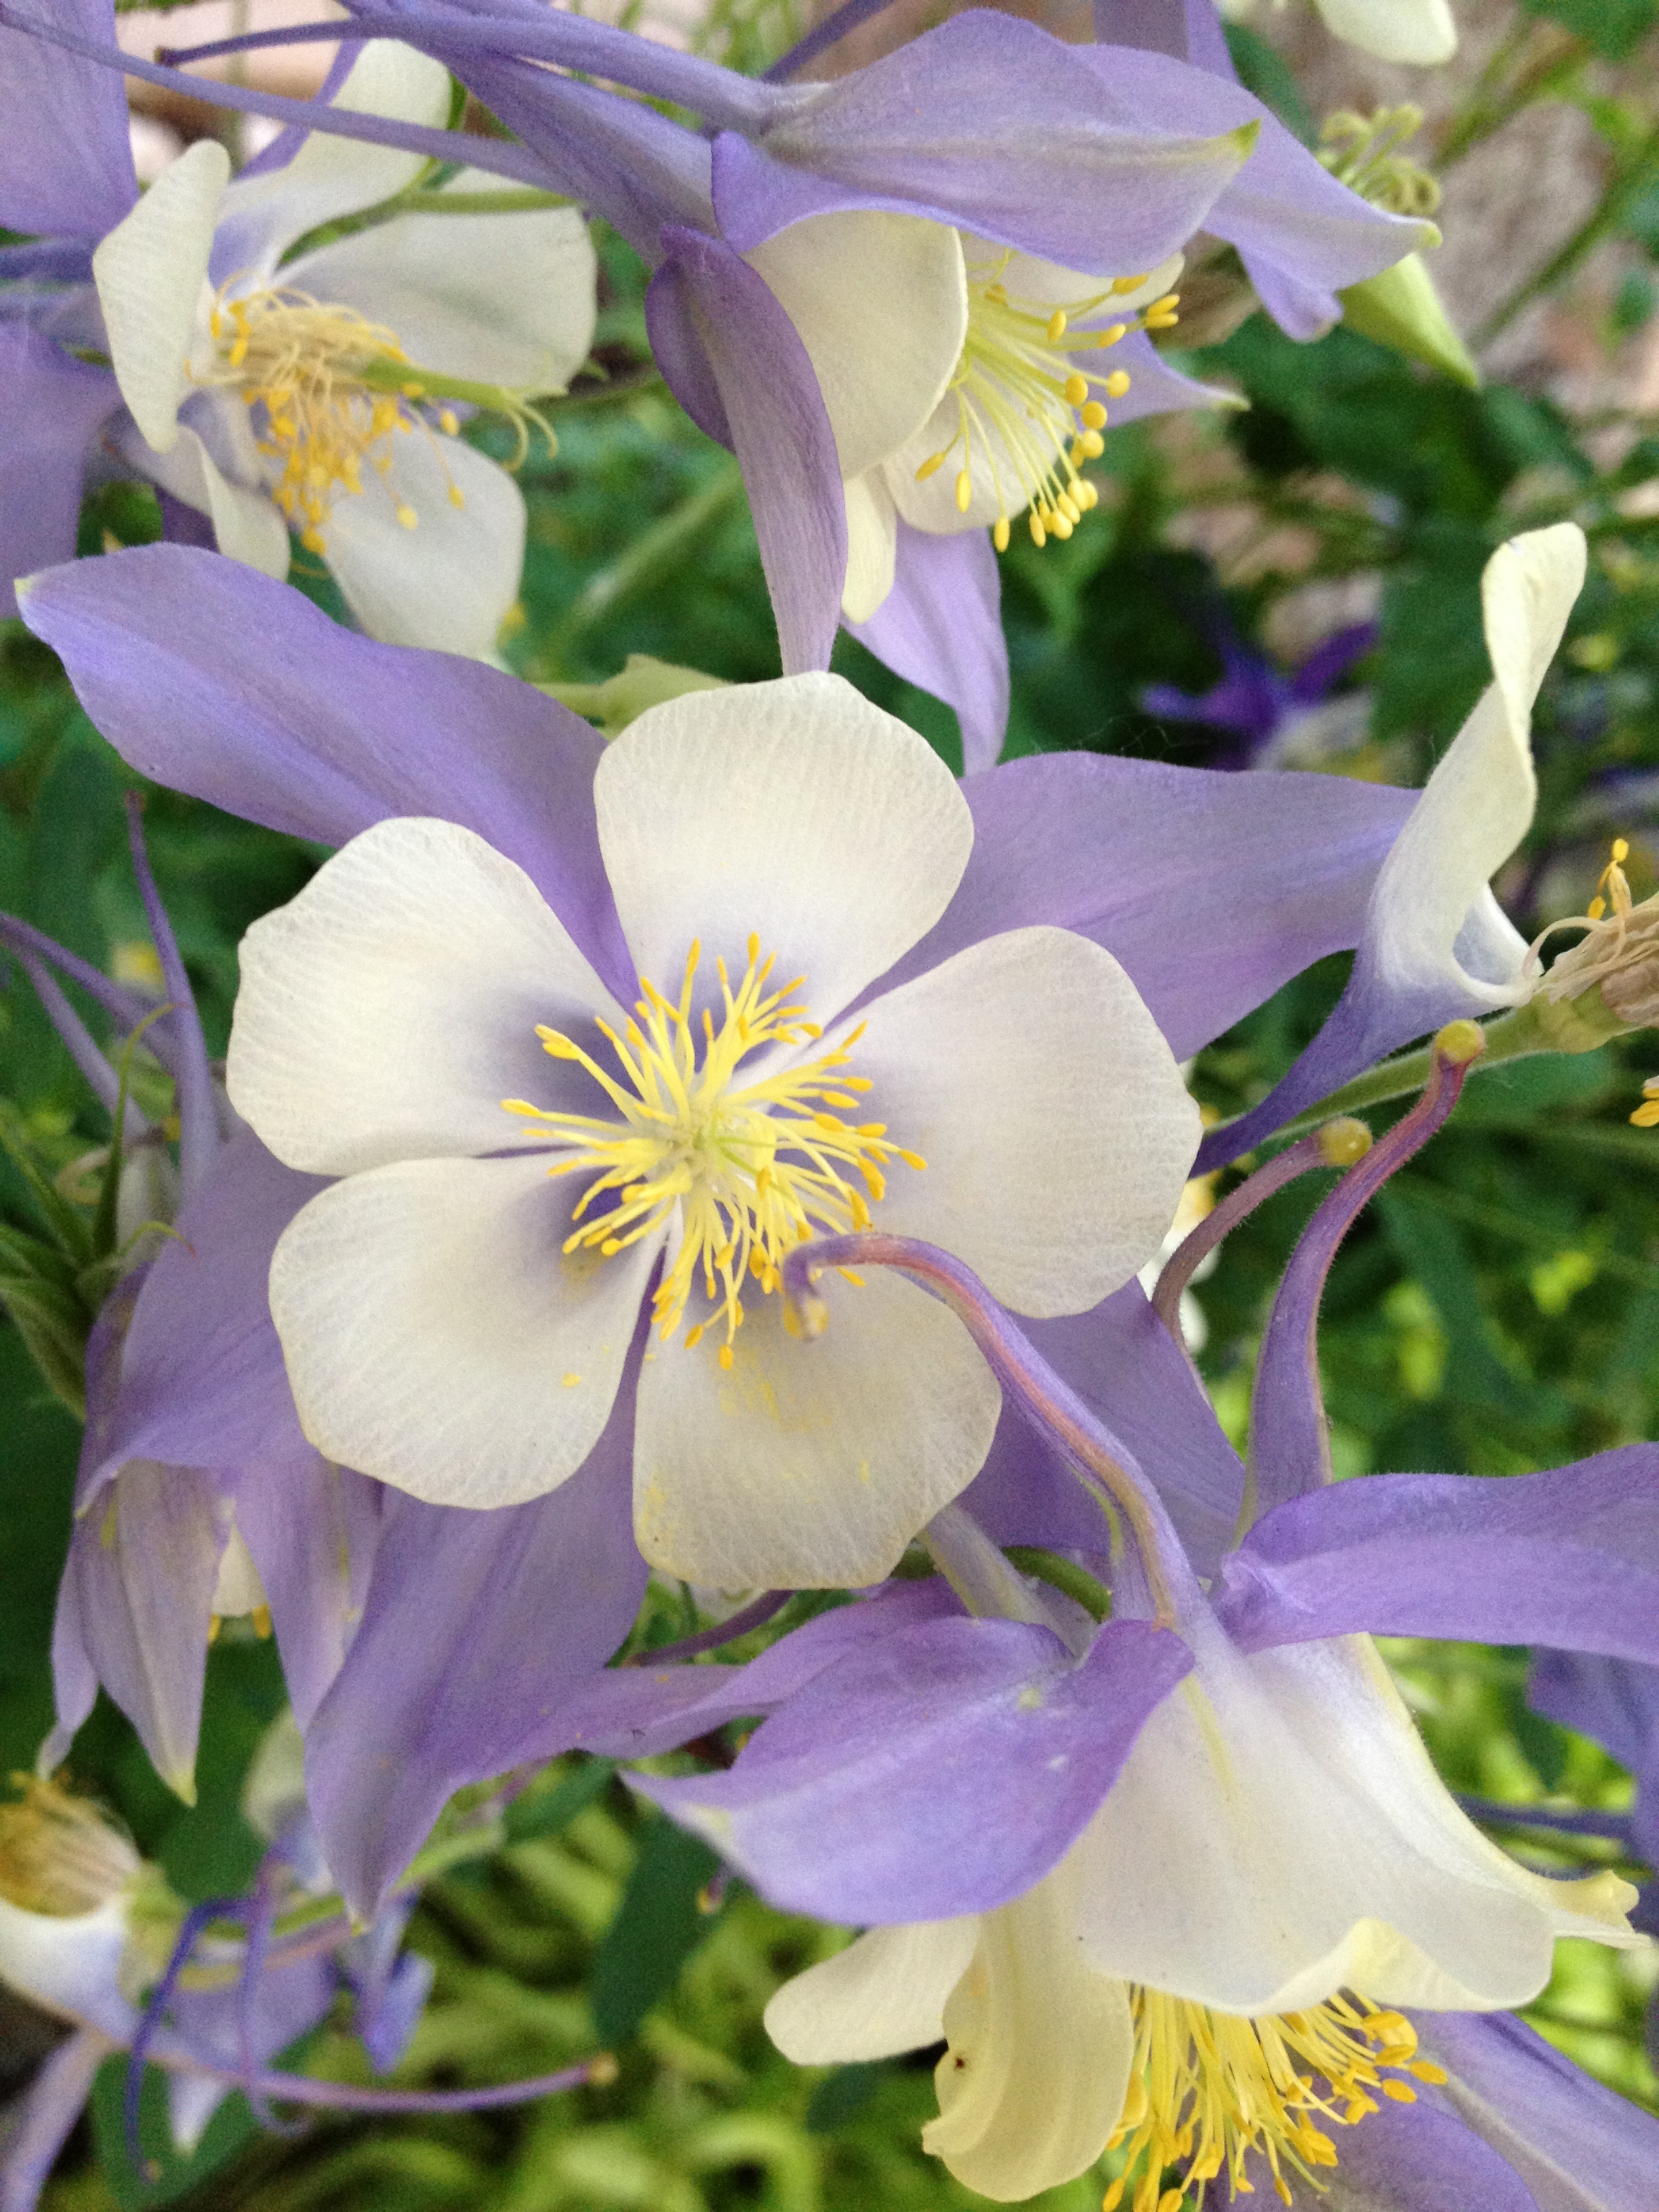
blossom, plant, flower, petal, botany, flora, perennial, wildflower, clematis, purple flower, flowering plant, columbines, land plant, colorado blue columbine